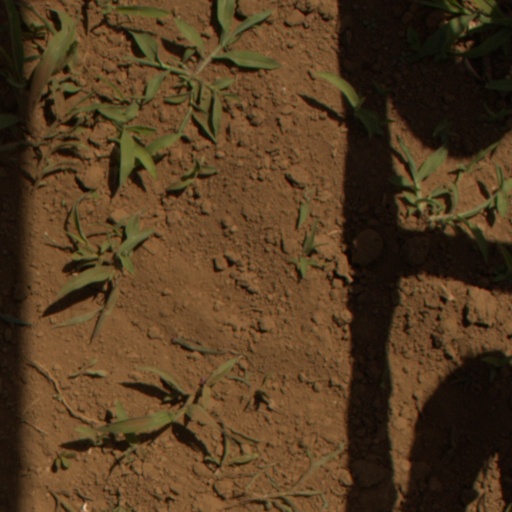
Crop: Jerusalem artichoke